Manchester Carriage and Tramways Company

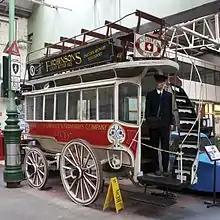
L2 at the Museum of Transport, Greater Manchester.

The company's only surviving horse bus, now to be found in the collection of the Manchester Museum of Transport. This particular example is believed to have been built in 1890, and finally withdrawn from service in 1914. It has undergone a number of refurbishments.